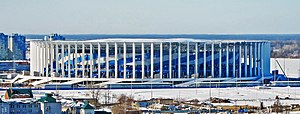
Nisjnij Novgorod Stadion
Nisjnij Novgorod Stadion
Nisnij Novgorod Stadion er et stadion i Nisjnij Novgorod i Rusland, beliggende ved bredden af Volga. Stadionet blev bygget op til Ruslands værtsskab ved VM i fodbold 2018, og blev indviet samme år. Efter VM ventes stadion at blive hjemmebane for klubben Olimpijets Nisjnij Novgorod.